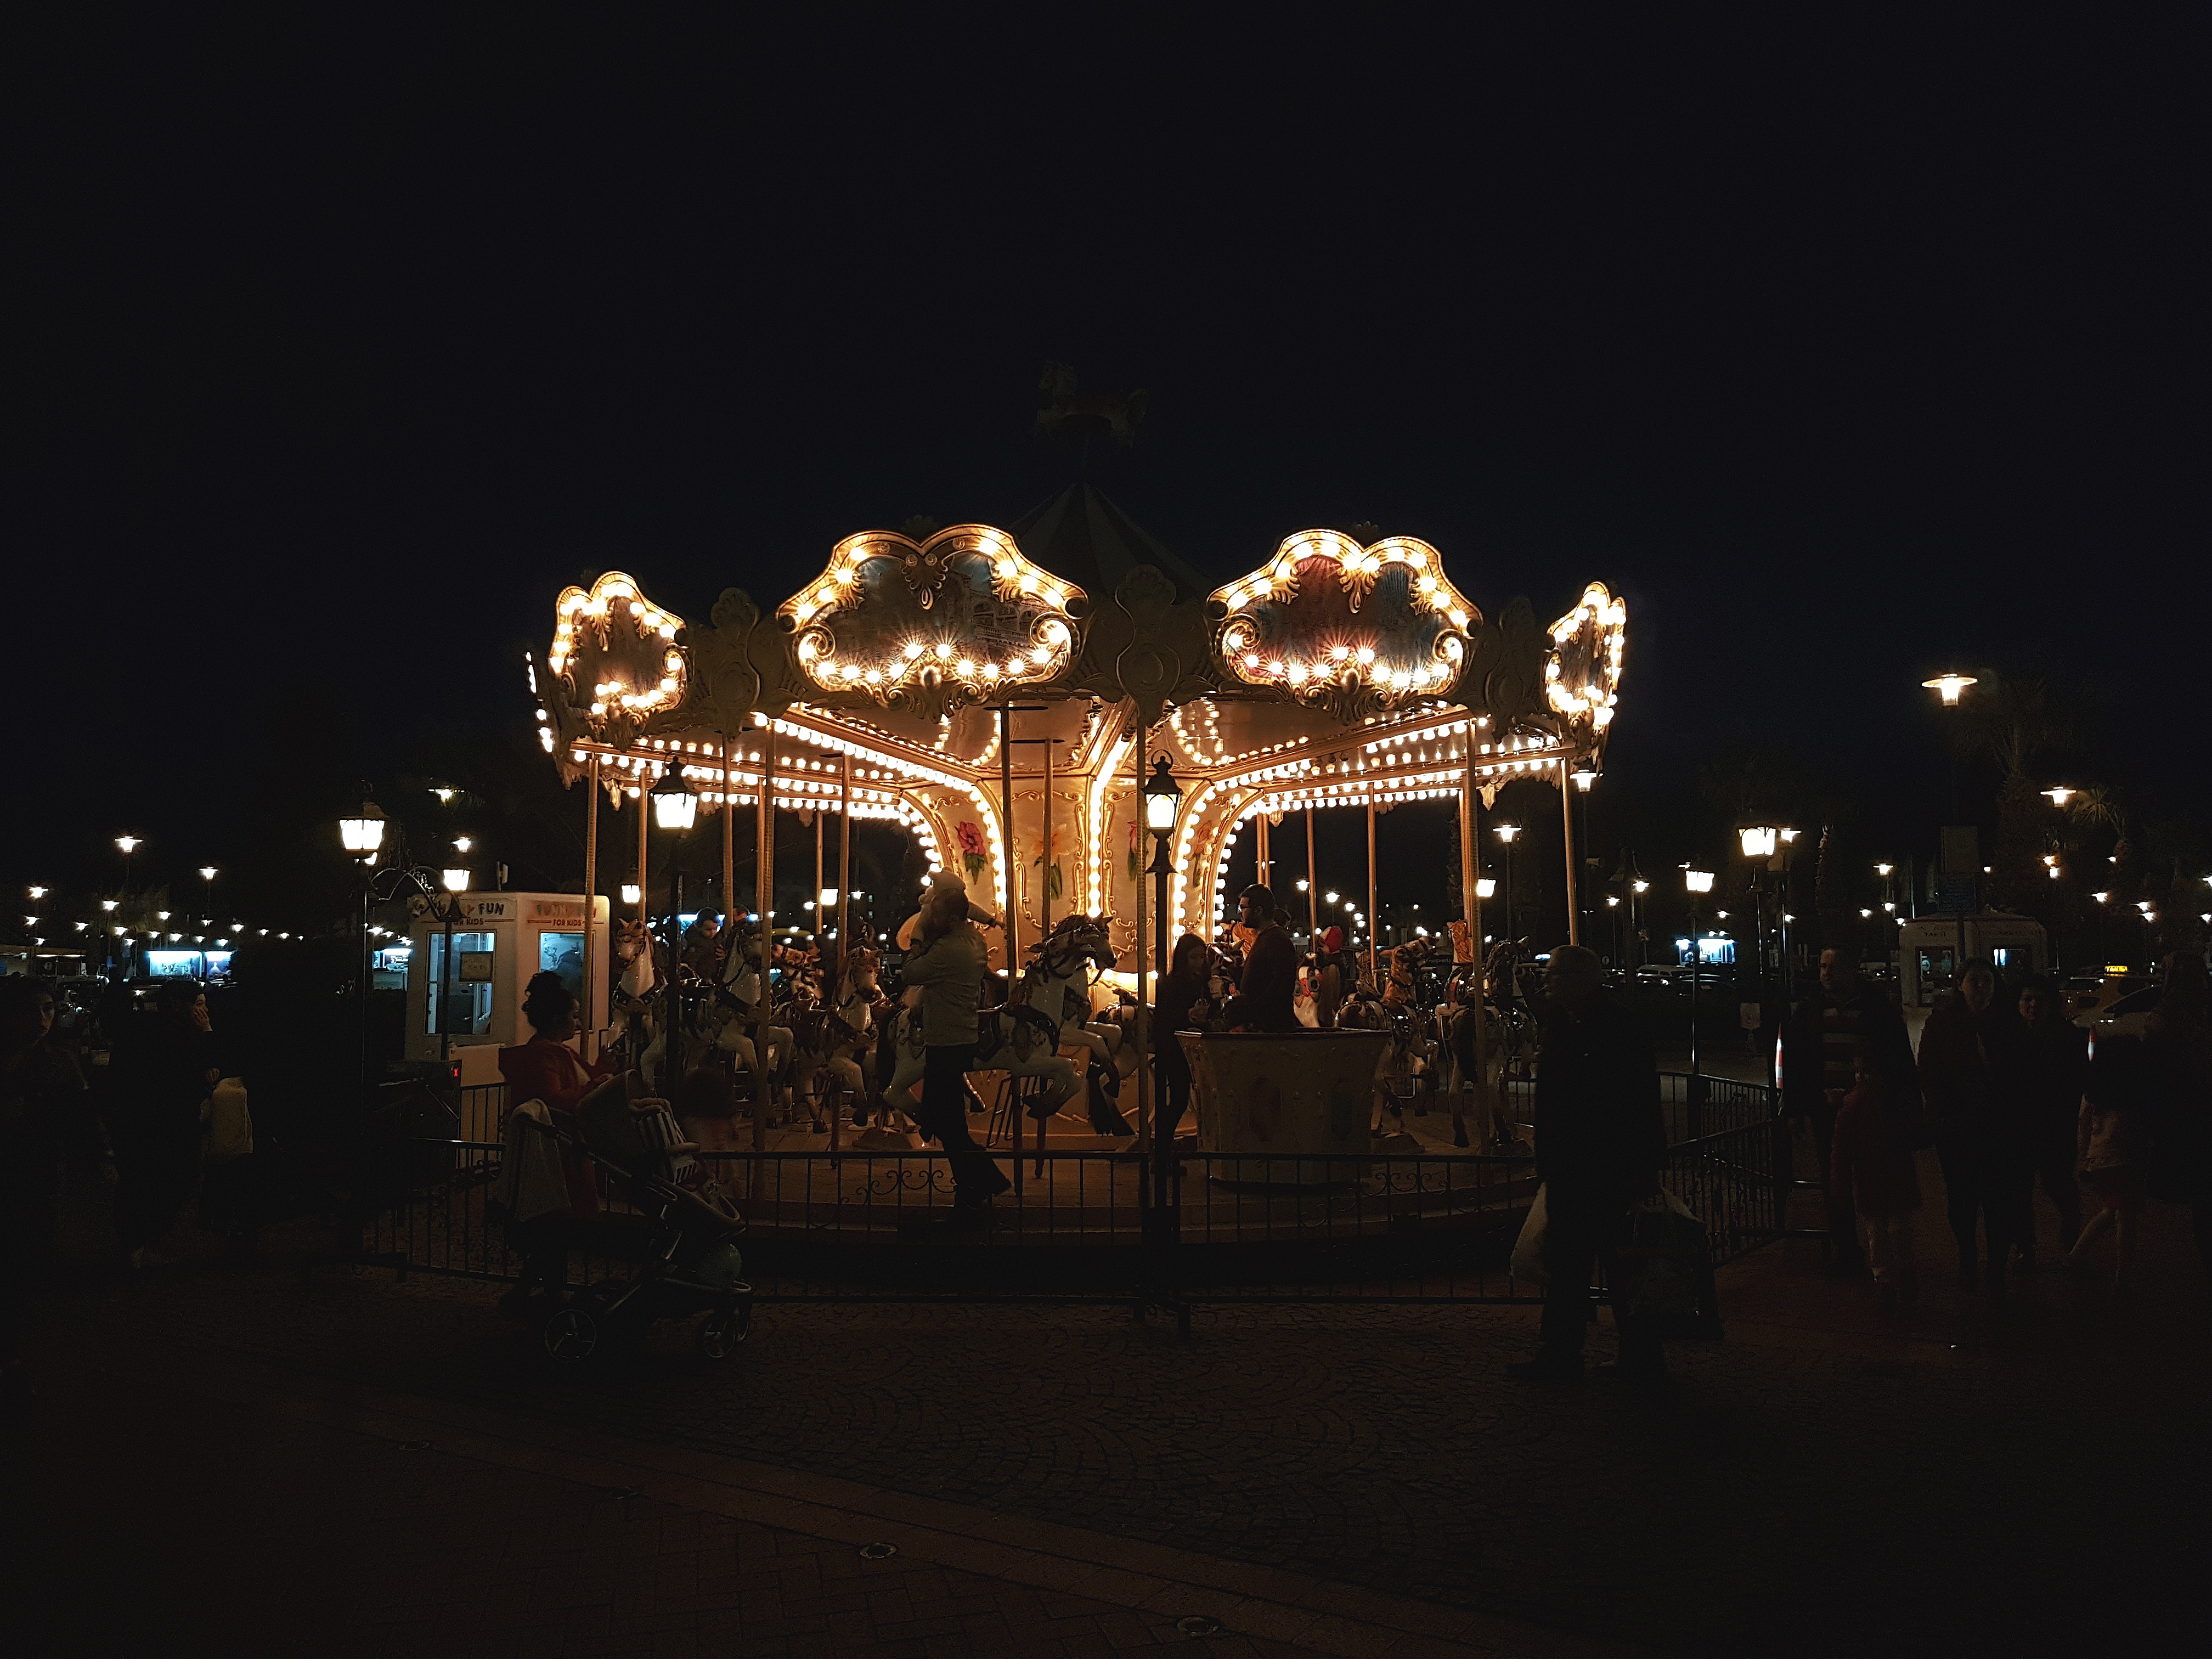
night, amusement ride, light, sky, landmark, lighting, amusement park, carousel, fun, darkness, cloud, midnight, park, fete, recreation, fair, nonbuilding structure, tourist attraction, festival, metal